Abu Ghosh

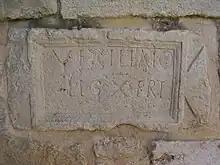
Inscription from Abu Ghosh mentioning a vexillatio of the Xth Roman Legion, Fretensis

Legio X Fretensis of the Roman army had a station house in Abu Ghosh until the end of the 3rd century CE.